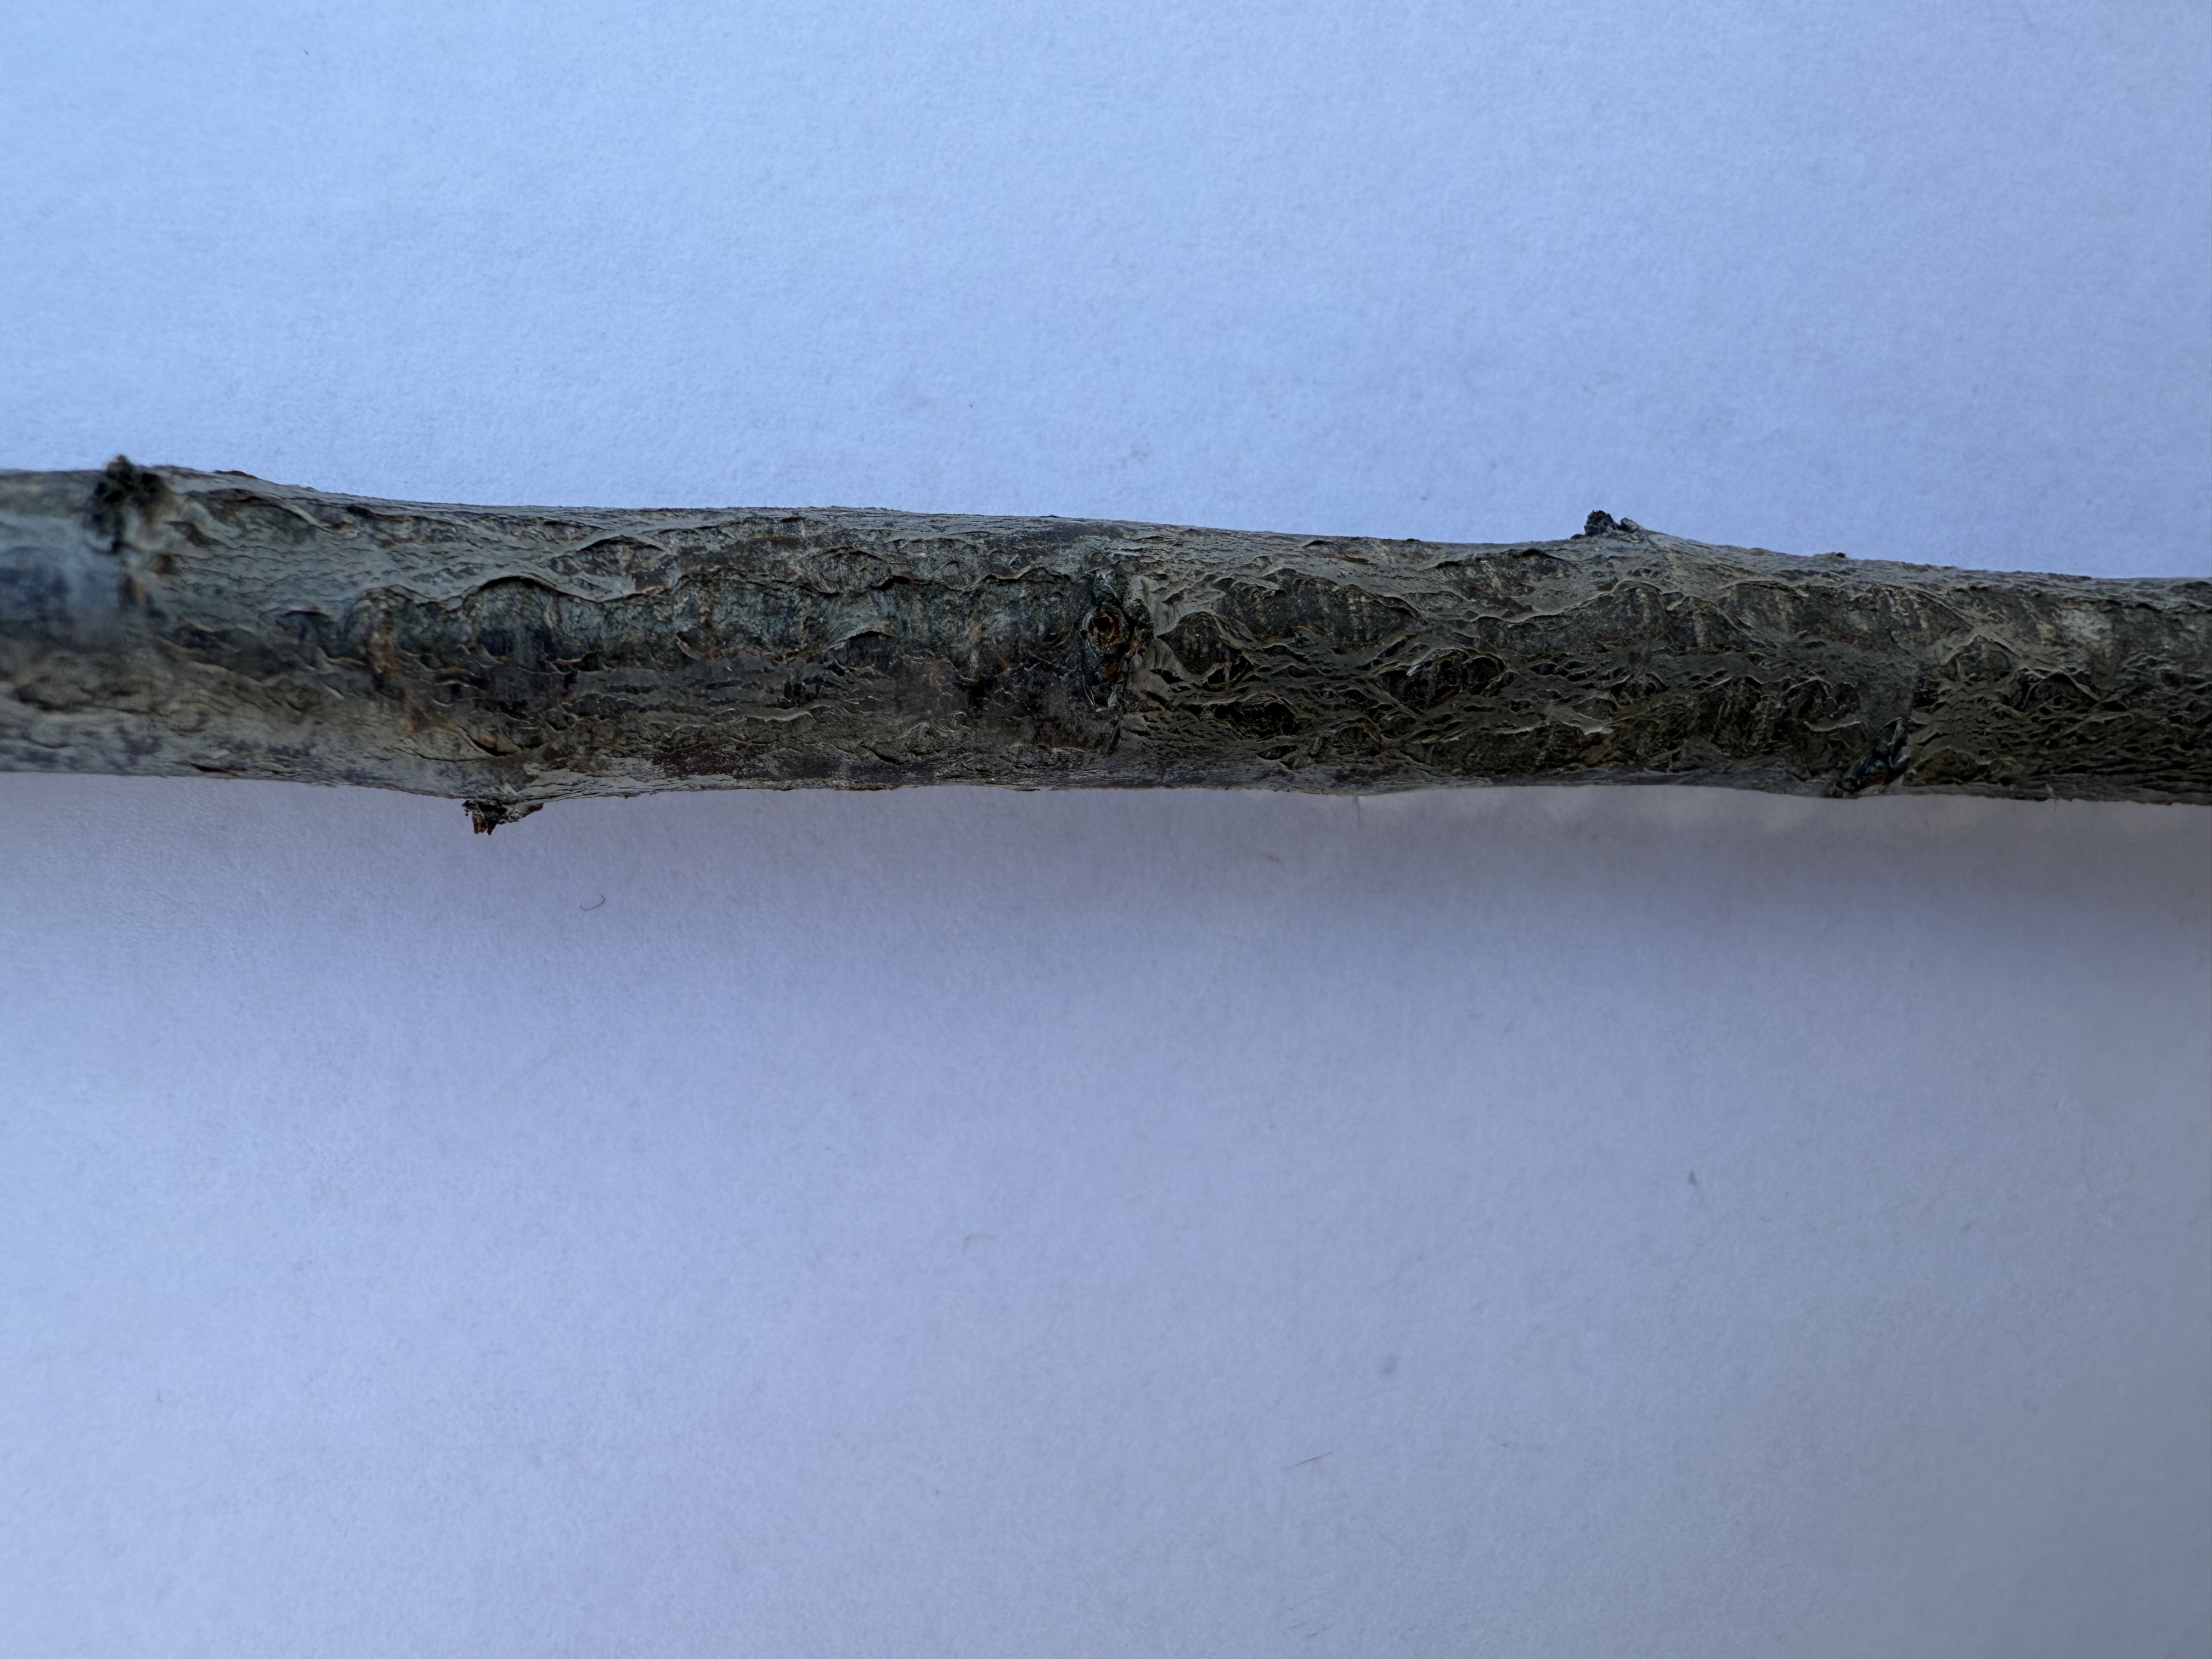
Variety: Black Splendor Plum